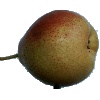
Label: Pear Forelle 1